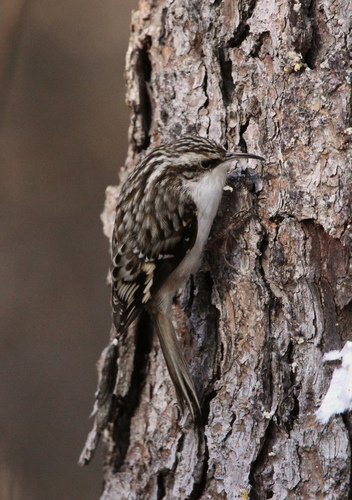
this bird has a white belly and neck, and the rest is brown and white speckles.
a small bird with a dark eye, long narrow bill, and a white belly.
this is a bird with a white belly and a black back and head.
this is a small, brown bird with white spots on the crown and a white breast.
this bird has a white belly, black and gray wings and head, and a short pointy bill.
this bird has white undertail coverts, belly, breast, throat and superciliary with a dark brown back and hood that has some lighter ticking.
this bird has wings that are black and has a white bellya small bird with a white belly and a long, pointed beak.
this bird has a white underside and a long thin beak.
this bird has gray, black and white running thru it and a white chest with black eyes.
Species: Brown Creeper